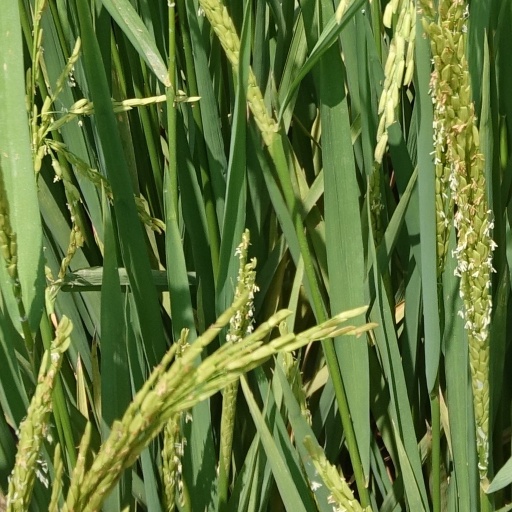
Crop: rice